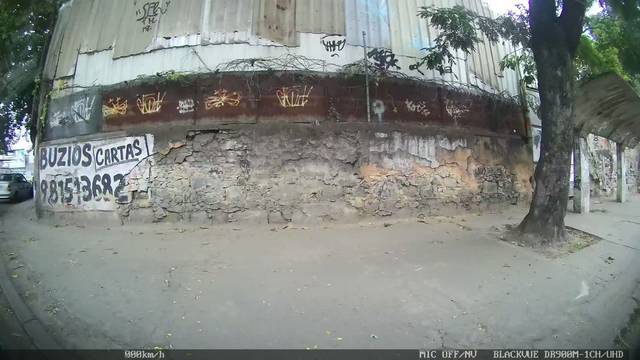
Region: Brazil
Coordinates: -22.874, -43.43